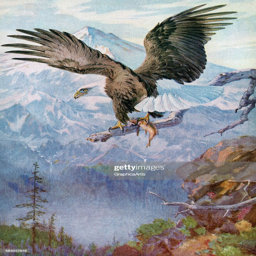
illustration in the high mountains , perched with a fish on a branch with wings spread .